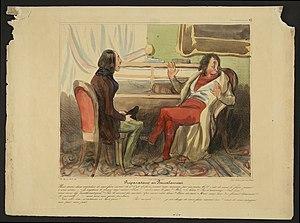
Candidat au baccalauréat interrogeant un préparateur sur le moyen le plus sûr d'obtenir son diplôme
En France, le baccalauréat, souvent appelé bac, est un diplôme national sanctionnant la fin des études secondaires générales, technologiques ou professionnelles. Il correspond au niveau international CITE/ISCED 3 et au niveau 4 de la nomenclature des niveaux de formation en France.